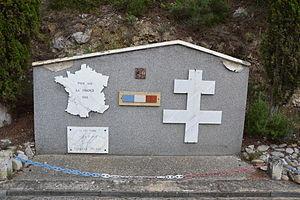
Stèle commémorative du Maquis Vasio (1944)
Les Dentelles de Montmirail, situées dans le département français de Vaucluse, sont une chaîne de montagne qui marque la limite occidentale des monts de Vaucluse. Elles sont situées au nord de Carpentras, au sud de Vaison-la-Romaine et à l'ouest du mont Ventoux. Leur point culminant est la crête de Saint-Amand à 722 mètres d'altitude.